List of Power Rangers Lightspeed Rescue characters

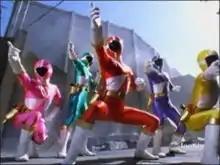
The Lightspeed Rangers

The Lightspeed Rangers are civil servants from the fictional city of Mariner Bay who were recruited by the U.S. government under "Operation Lightspeed" to utilize advanced technology to combat demons.